Corn Refiners Association

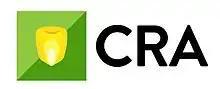
Logo of the Corn Refiners Association

The CRA opposed the merger of the Union Pacific and Southern Pacific railroads on the grounds it would reduce competition and raise shipping prices.